William M. Rigdon

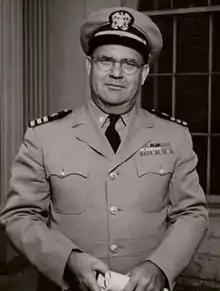
Commander William M. Rigdon in uniform

Commander William M. Rigdon (1904-1991) is most known for being the Assistant Naval Aide in the United States White House from 1942 to 1953 during the presidencies of Harry S. Truman and Franklin D. Roosevelt. Several of his works are in the Harry S. Truman Library & Museum.